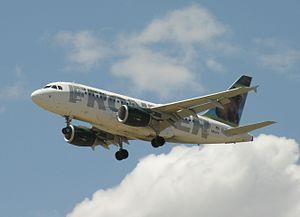
L'Airbus A318 est un avion de ligne biréacteur à fuselage étroit, appartenant à la famille A320, appareils conçus et produits par la société Airbus Commercial Aircraft. L'A318 est destiné aux vols courts et moyens-courriers, il peut transporter jusqu'à 132 passagers au maximum et sa distance franchissable maximale est de 5 700 km. Son assemblage final est réalisé à Hambourg, en Allemagne. Il effectue son premier vol, le 15 janvier 2002 et entre en service avec Frontier Airlines, le 22 juillet 2003.